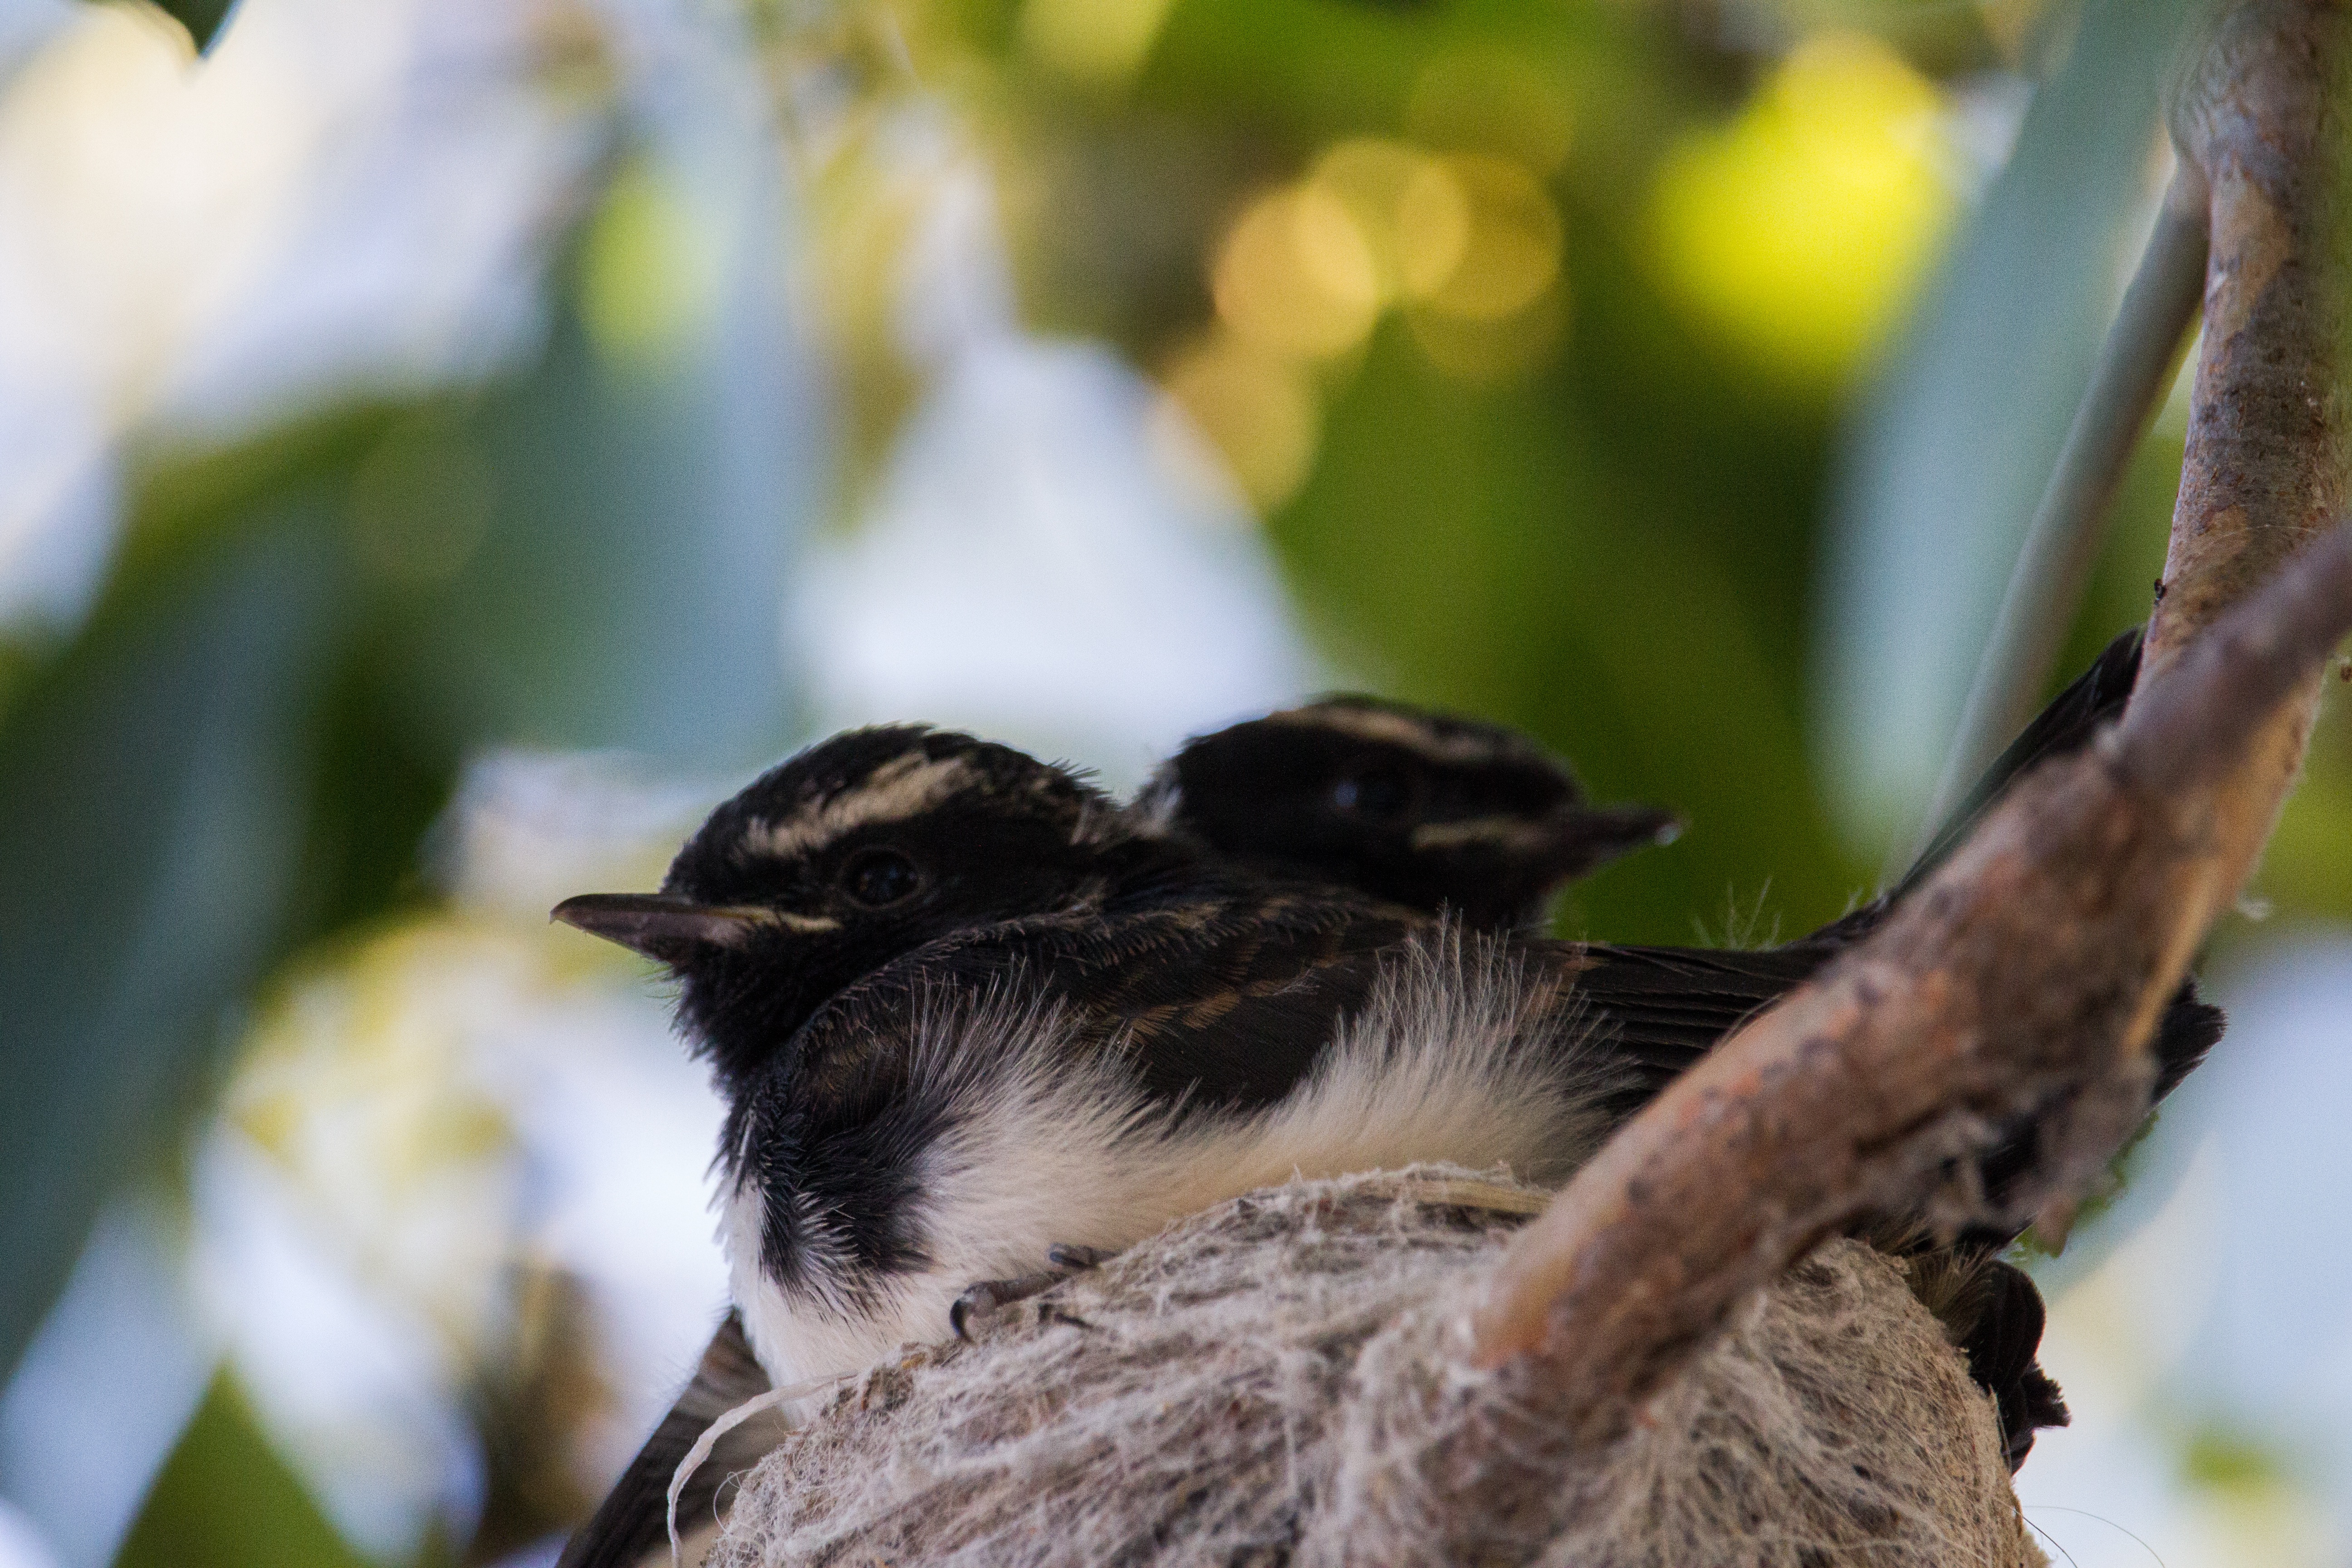
nature, branch, bird, flower, wildlife, beak, fauna, close up, vertebrate, sparrow, macro photography, perching bird